KTXH

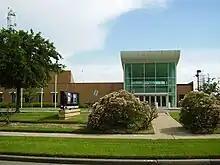
A stucco and glass building with a sign outside bearing the KRIV and KTXH logos.

In 2000, Viacom purchased CBS. On August 12 of that year, United Television—the United in UPN—sold its UPN stations to the Fox Television Stations subsidiary of News Corporation for $5.5 billion; the deal was finalized on July 31, 2001. As part of its acquisition of the United stations, Fox had purchased KBHK-TV in San Francisco, a city in which Fox did not own its affiliate—but there was a CBS owned-and-operated station. Similarly, Viacom now owned UPN stations in Houston (KTXH) and Washington, D.C. (WDCA), markets where it did not own the CBS affiliate but where there was a Fox owned-and-operated station. As a result, Fox traded KBHK-TV to Viacom in exchange for KTXH and WDCA, resulting in three new duopolies, including new Fox duopolies in Houston and Washington. The FCC approved the deal in August 2001 on the condition that Viacom sell one of its San Francisco radio stations. KTXH vacated the Kirby Drive facilities and consolidated with KRIV at its Southwest Freeway facility; the move led to some job losses. The Rockets departed KTXH in 2002 for a new agreement with KNWS-TV and KHWB.